Fruit picking

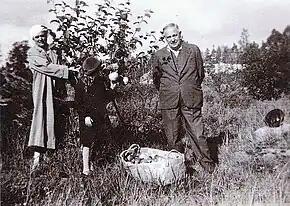
L. K. Relander, the former President of Finland, with his family picking apples in the 1930s.

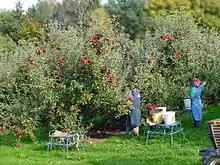
Apple picking in Styria

Apple picking is an activity found at apple farms. Apple orchards may be opened to the public, allowing consumers to pick their own apples or purchase pre-picked apples.